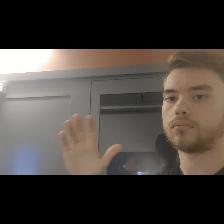
Label: Human